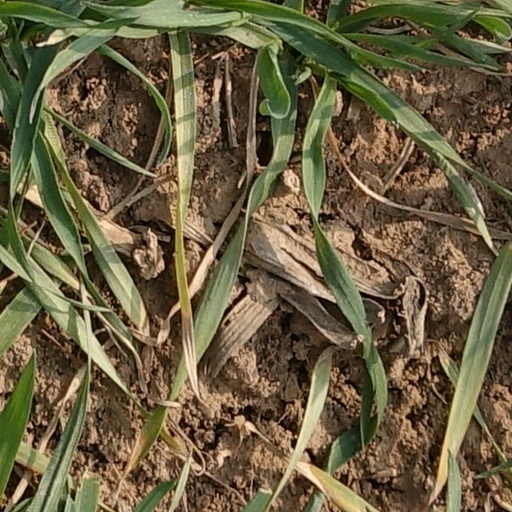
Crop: wheat